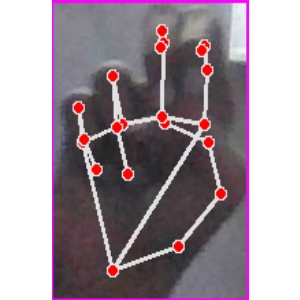
अक्षर: ह